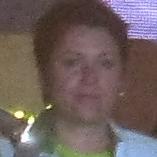
Age: 46